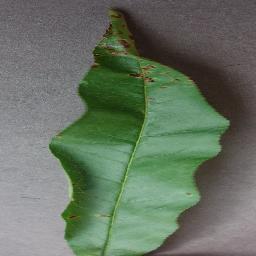
Label: Peach___Bacterial_spot